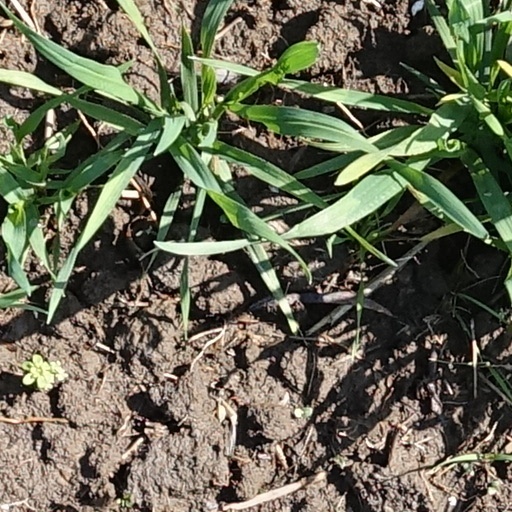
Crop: wheat